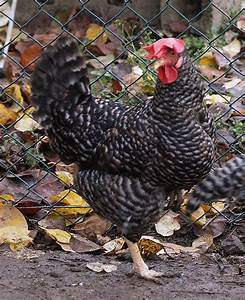
Label: gallina